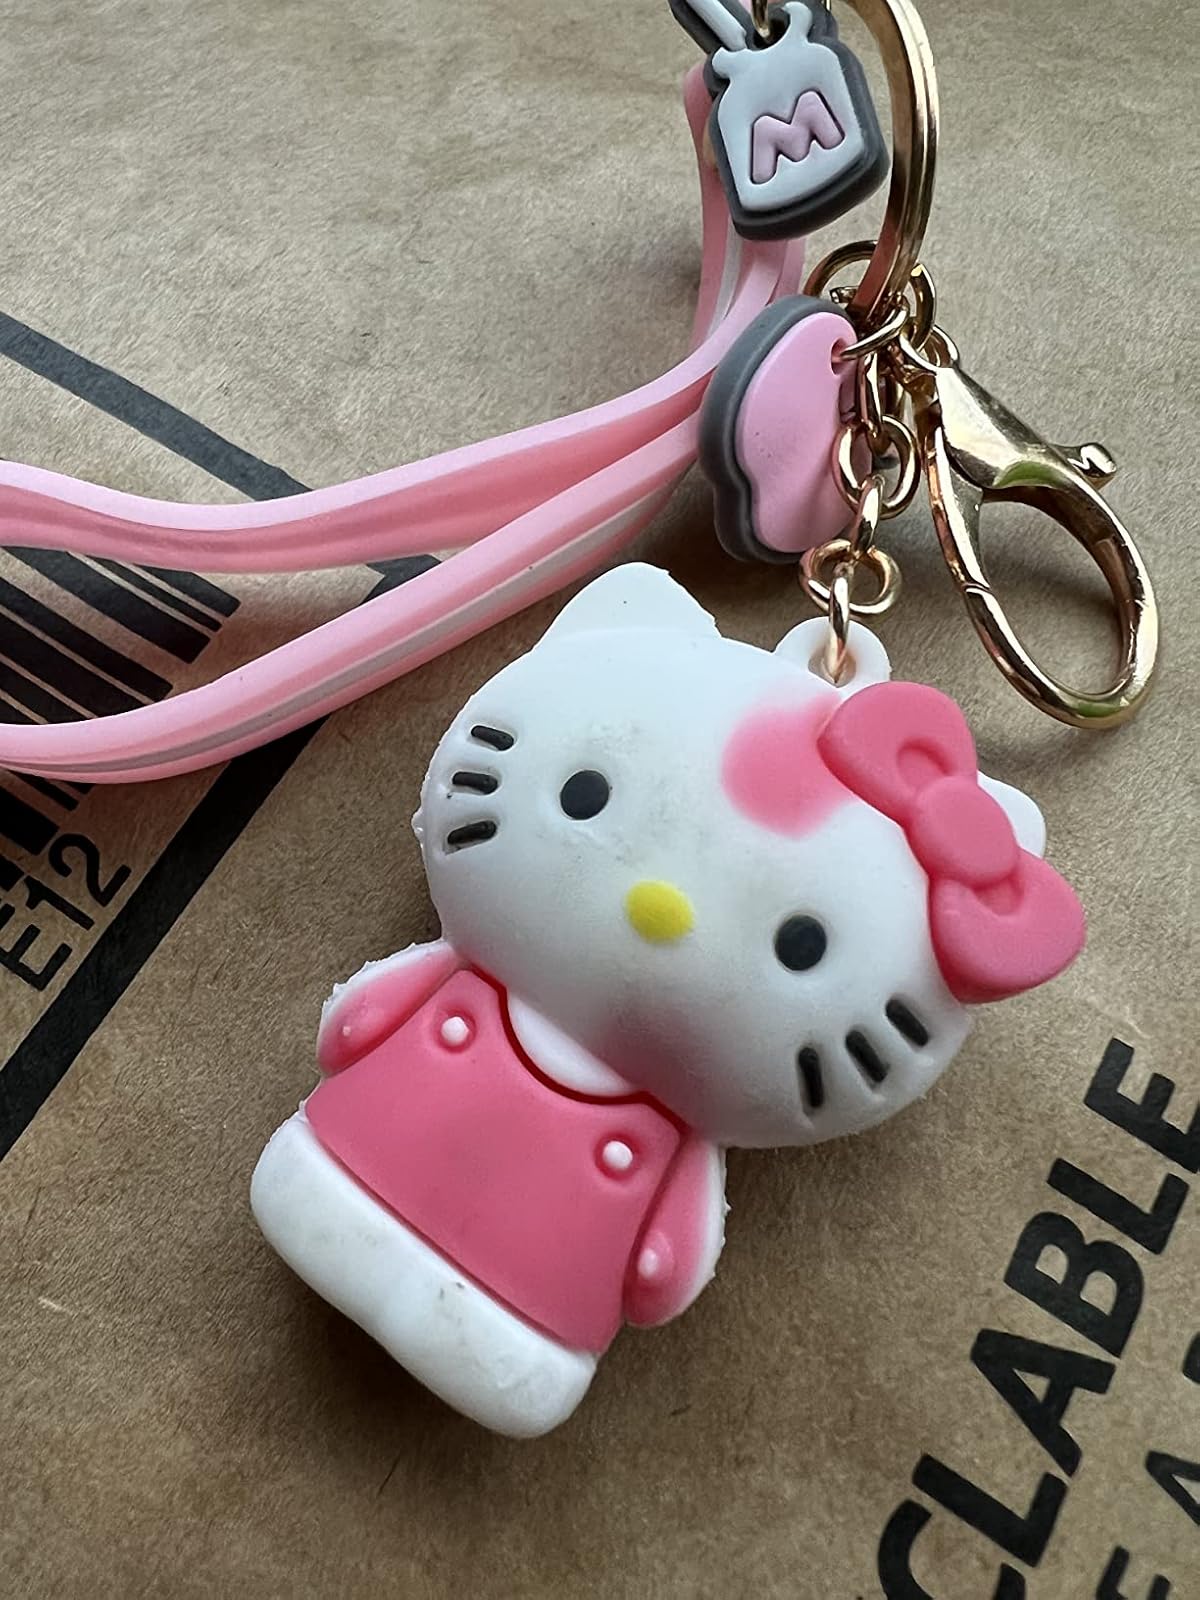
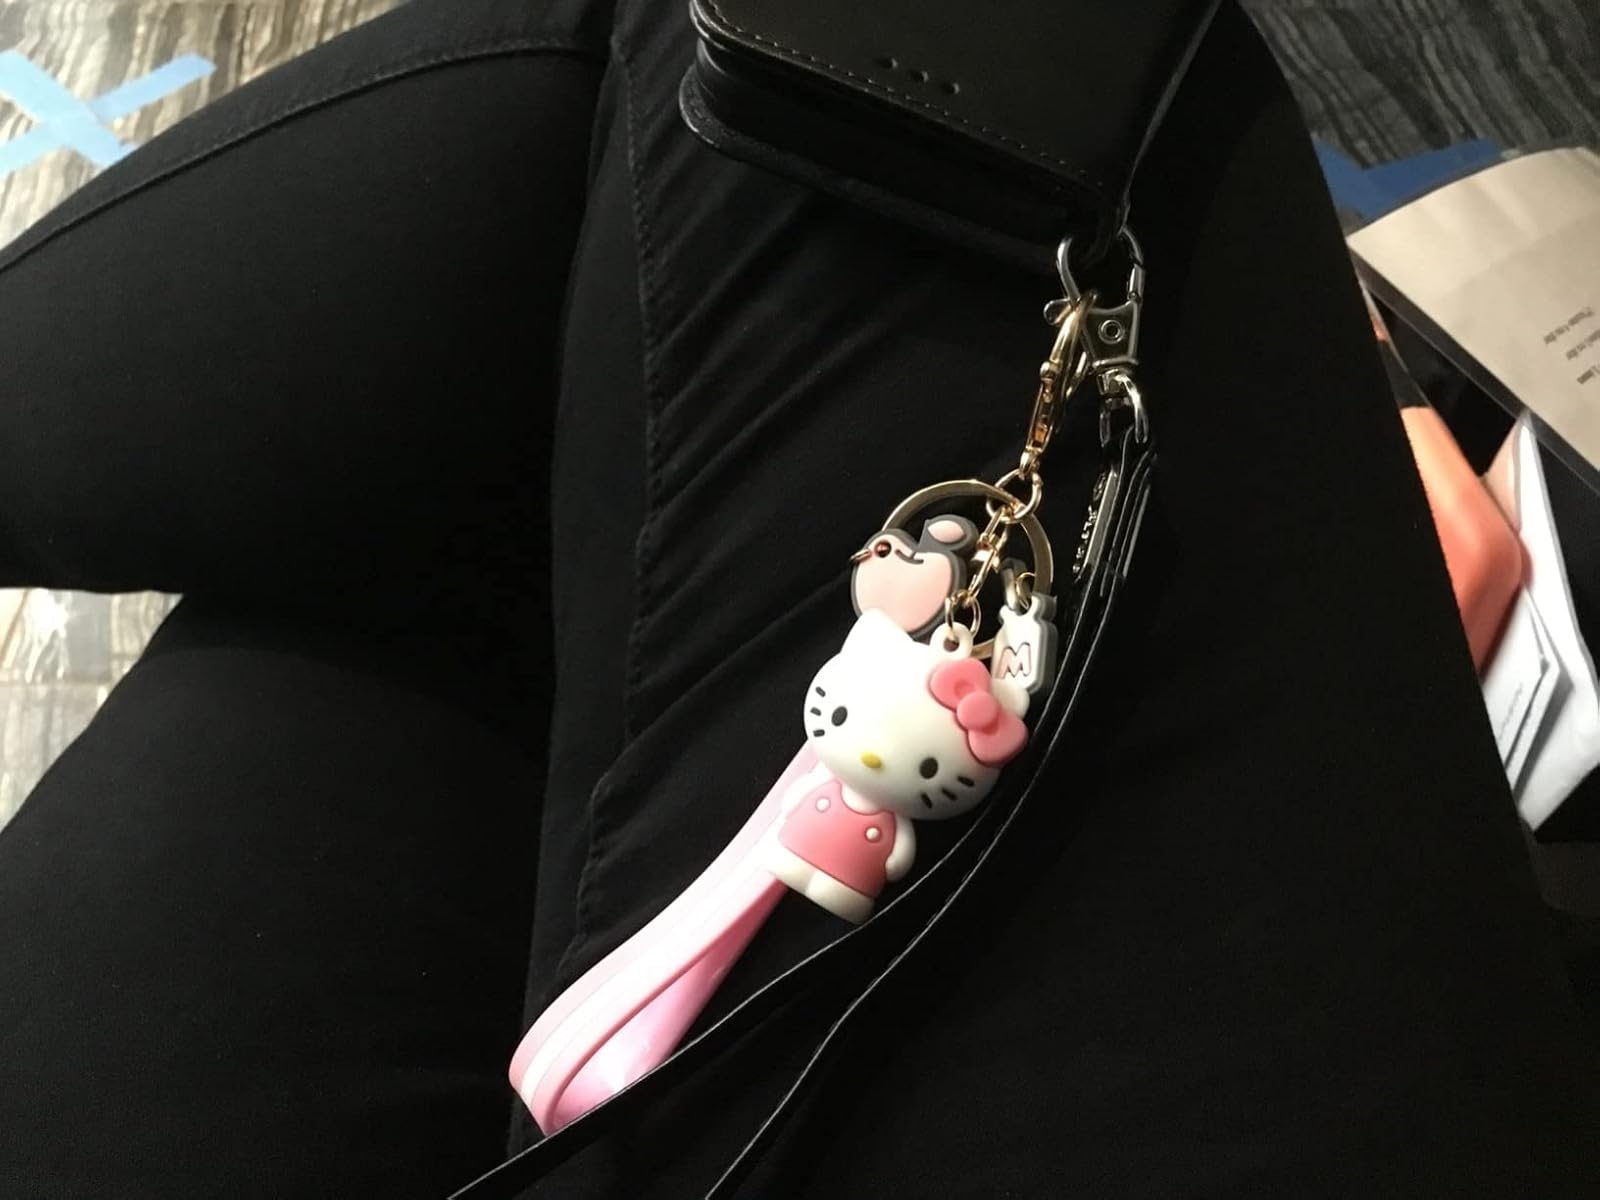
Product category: accessories_keychain
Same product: yes